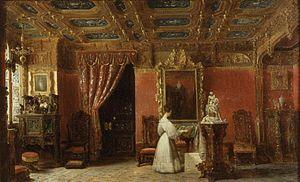
La princesse Marie d'Orléans (1813-1839) dans son atelier aux Tuileries. H.